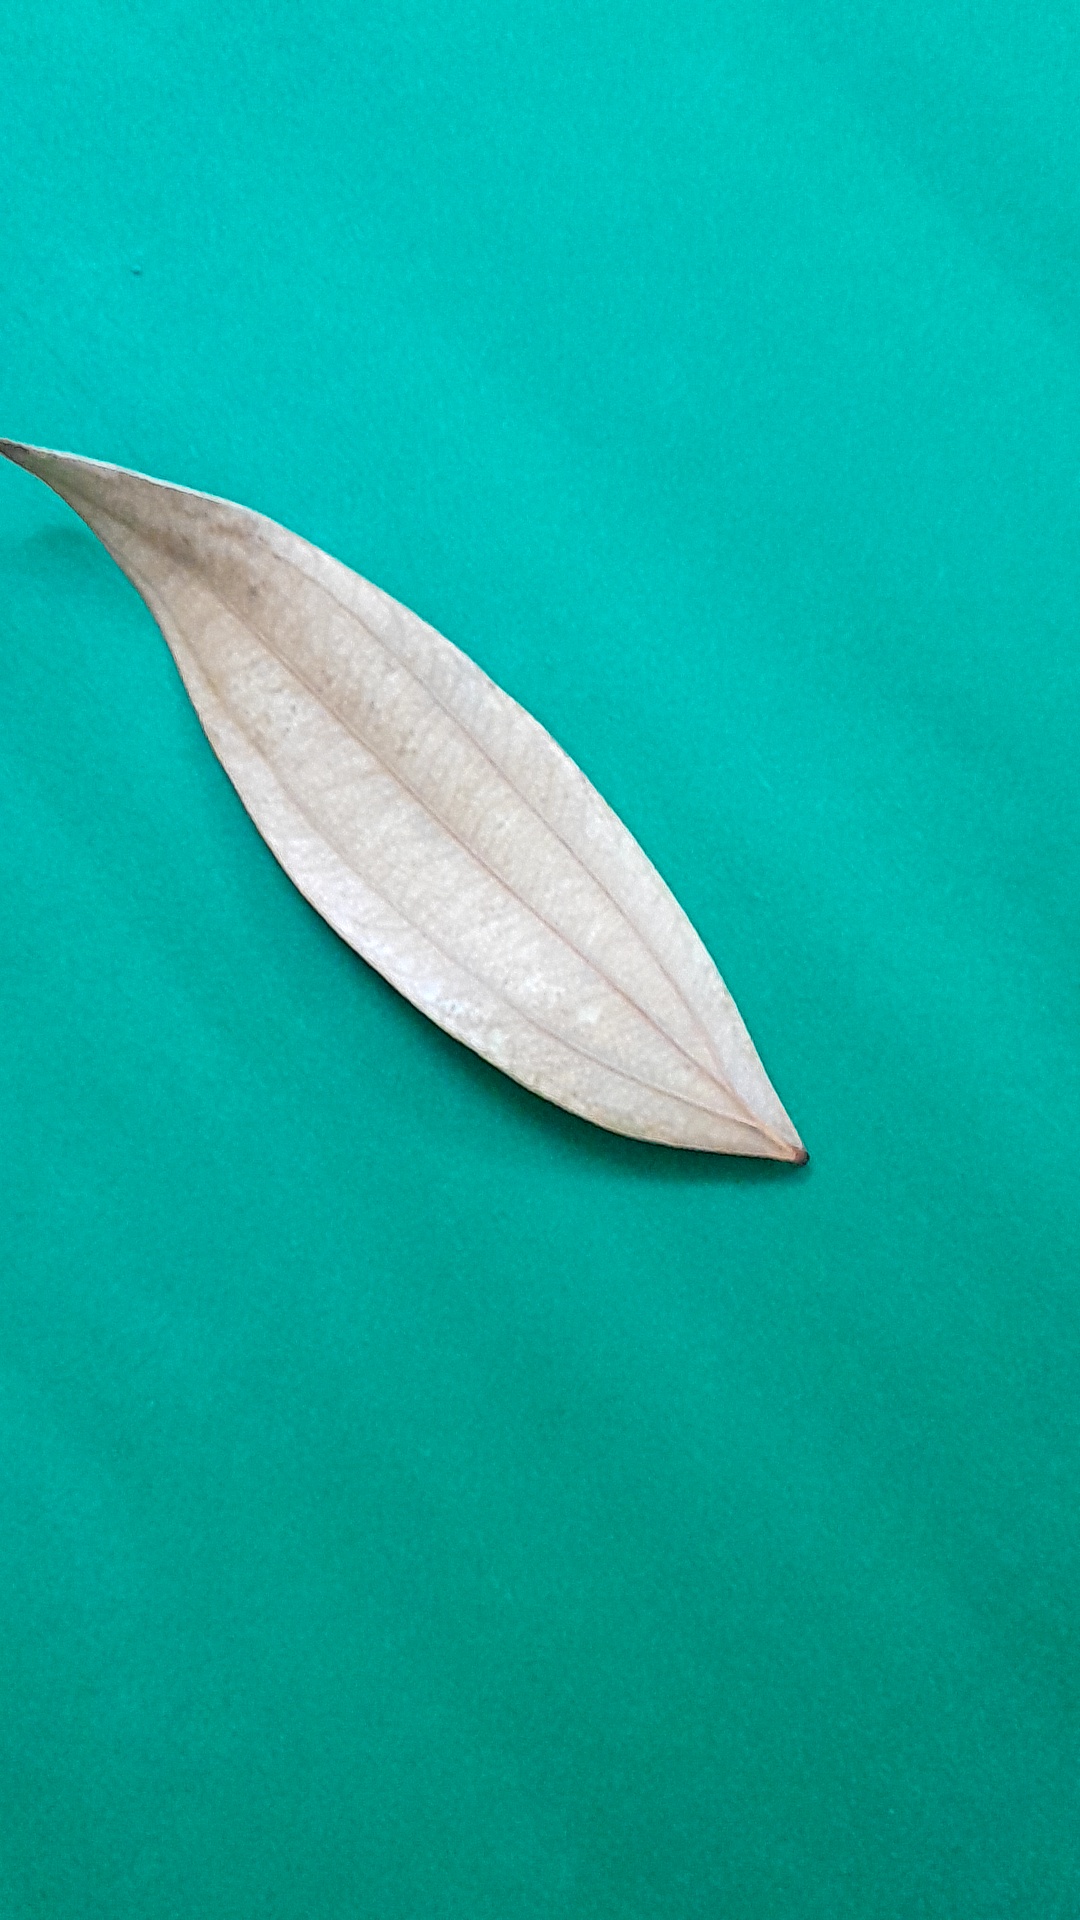
Label: Dry Leaf